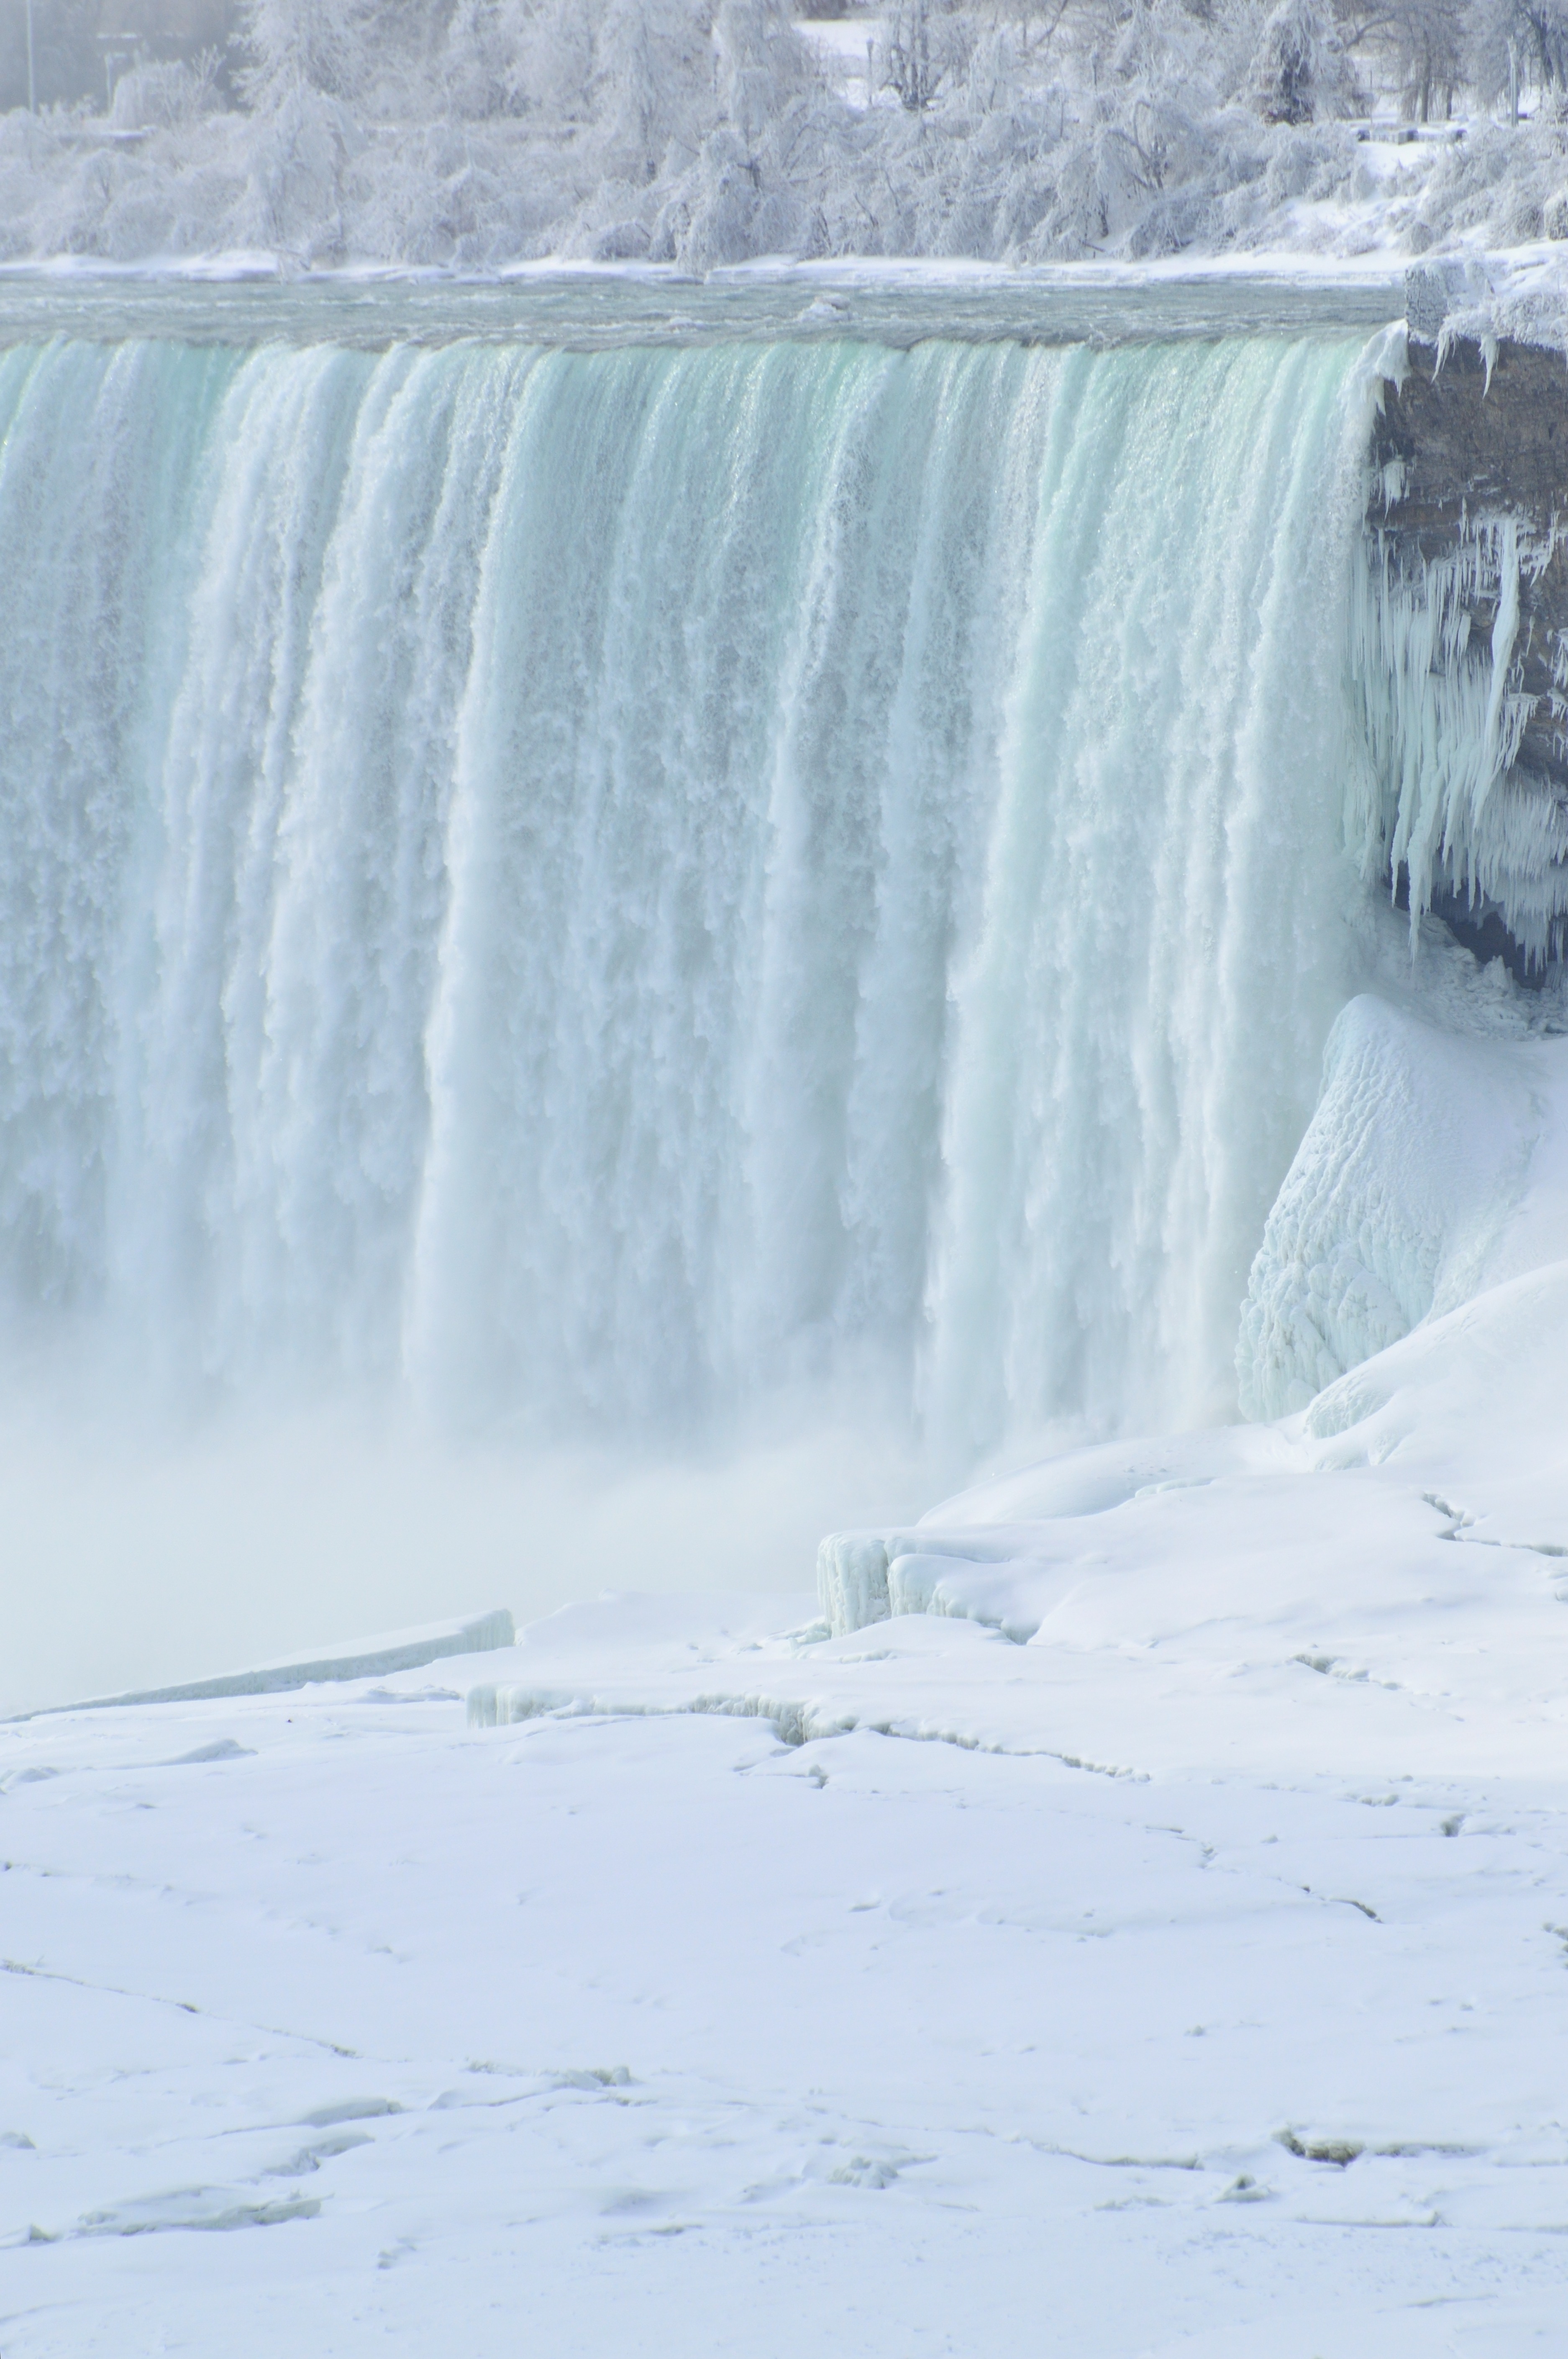
water, nature, waterfall, snow, winter, ice, frozen, season, body of water, water feature, freezing, niagara falls, horseshoe falls, geological phenomenon, wind wave